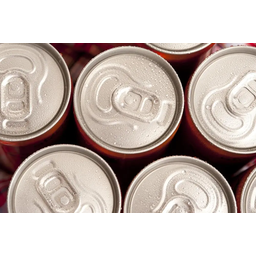
Label: metal